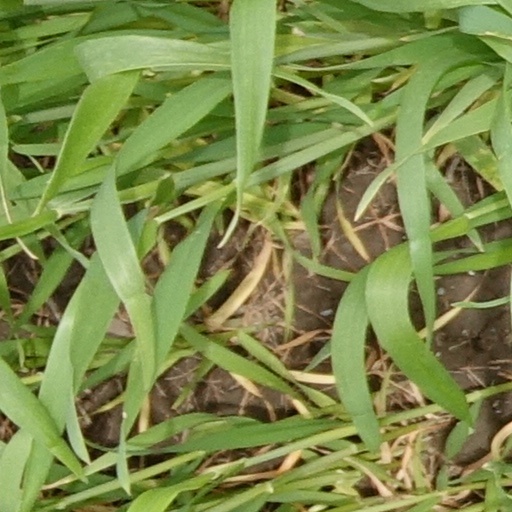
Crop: wheat